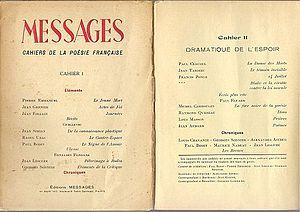
Couverture de la revue Messages 1942, I, et sommaire de la revue Messages 1942, II, dirigée par Jean Lescure
Messages est une revue littéraire française. Cette publication fut, à partir de 1942, la principale revue de la « Résistance lyrique » préparée à Paris même durant l'Occupation. Dirigée de 1939 à 1946 par Jean Lescure, qui en a raconté en 1998 le parcours dans Poésie et Liberté, Histoire de Messages, elle publia les écrivains les plus importants de la littérature française du XXᵉ siècle.
Jean Lescure, né le 14 septembre 1912 à Asnières et décédé le 17 octobre 2005 à Paris, est un écrivain, poète et scénariste français.